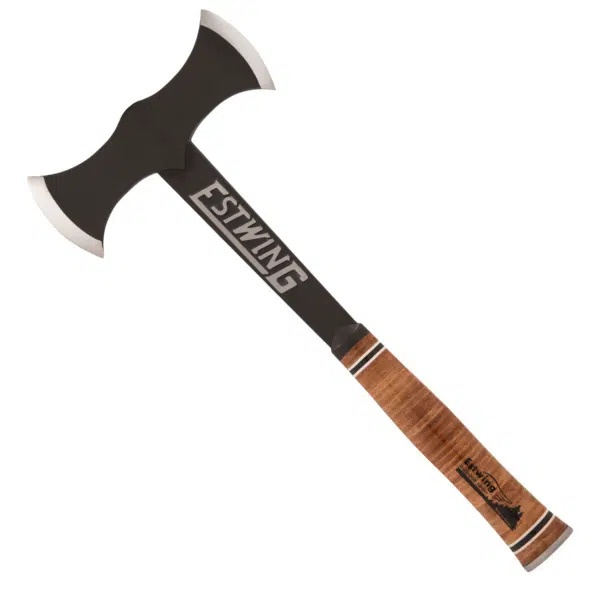
Estwing® Black Eagle Leather Grip Double Bit Axe
The American-made Black Eagle Double Bit Axe is designed for sportsmen and military professionals. The lightweight design makes it easy to carry, and its iconic leather grip adds to its visual allure. The Black Eagle Double Bit Axe is perfectly balanced and weighted, and made to last. American forged in one piece out of genuine American steel. This axe features Estwing's world-famous genuine leather grip. The hand sanded and lacquered handles offer both comfort and durability and are designed to withstand even the harshest conditions. Solid American steel Hand-sharpened edge 17-in. length Two chopping edges Genuine leather grip Black nylon sheath included Made in the U.S.A.
Brand: Estwing Manufacturing Co.
Category: Hardware > Tools > Axes > Hatchets